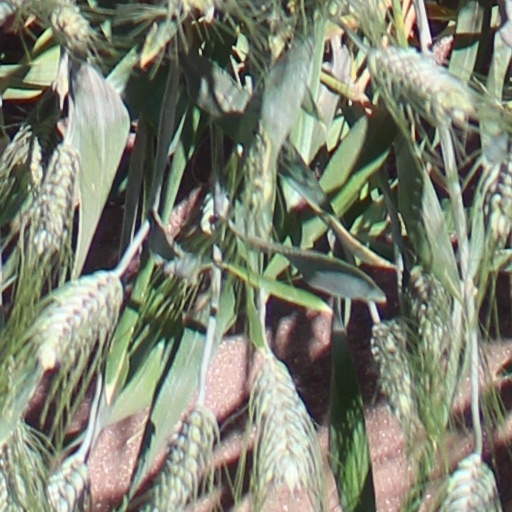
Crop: wheat